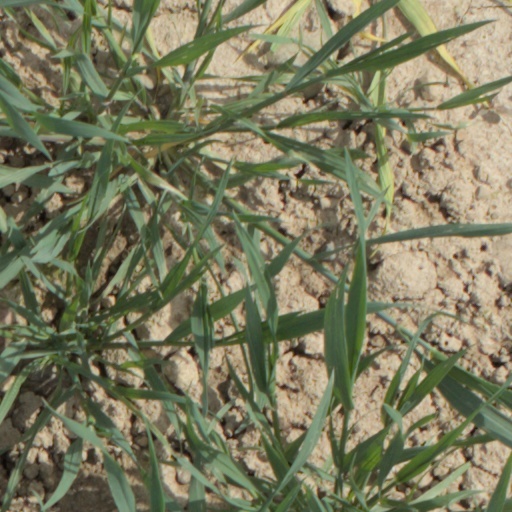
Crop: wheat